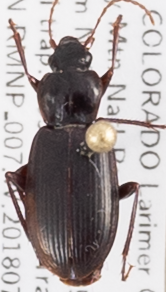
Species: Calathus advena
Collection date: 2018-07-09
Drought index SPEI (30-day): -0.71
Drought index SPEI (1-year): -1.01
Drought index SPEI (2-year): -0.71